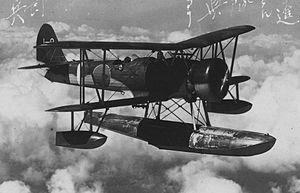
Le Nakajima E8N était un hydravion de reconnaissance japonais lancé par catapulte, construit pendant la Seconde guerre sino-japonaise.